Elisha Porat

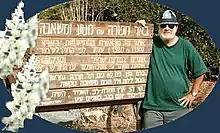
Elisha Porat

Elisha Porat (June 25, 1938 - March 24, 2013) was a Hebrew poet and writer.